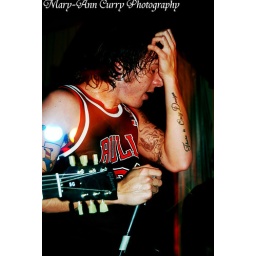
this was taken at the sky eats airplane show in pensacola at the legion on 5.25.09